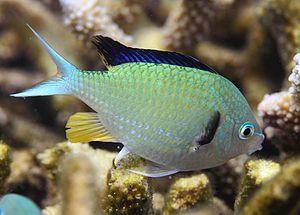
Un poisson-demoiselle bleu-vert (Chromis viridis) mâle, papille génitale déployée, en train de féconder les œufs qu'une femelle vient de déposer sur une branche de corail mort, à la Réunion.
Chromis viridis, communément nommé Chromis bleu-vert, Demoiselle bleu-vert ou Demoiselle verte, est une espèce de poissons marins de la famille des Pomacentridae.
Les poissons sont des animaux vertébrés aquatiques à branchies, pourvus de nageoires et dont le corps est le plus souvent couvert d'écailles. On les trouve abondamment aussi bien dans les eaux douces que dans les mers : on trouve des espèces depuis les sources de montagnes jusqu'au plus profond des océans. Leur répartition est toutefois très inégale : 50 % des poissons vivraient dans 17 % de la surface des océans.